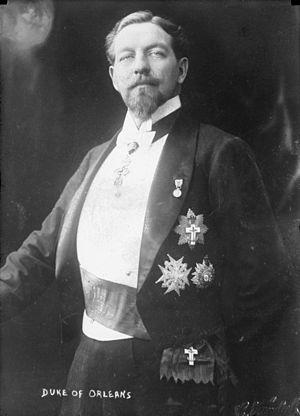
La quatrième maison capétienne d'Orléans — désignée simplement sous la forme de « maison d'Orléans » — est l'une des branches cadettes de la maison capétienne de Bourbon dont le fondateur, Philippe de France, duc d'Orléans donne à la dynastie le nom de son apanage.
L’ordre du Saint-Esprit est un ordre de chevalerie français, fondé le 31 décembre 1578 par Henri III. Pendant les deux siècles et demi de son existence, il est l’ordre de chevalerie le plus prestigieux de la monarchie française.
Louis Philippe Robert d’Orléans, duc d’Orléans, né le 6 février 1869 à York House, à Twickenham, au Royaume-Uni et mort le 28 mars 1926 au palais d’Orléans, à Palerme, en Sicile, est prétendant orléaniste au trône de France sous le nom de « Philippe VIII » de 1894 à 1926. C’est également un explorateur, un naturaliste et un écrivain de langue française.